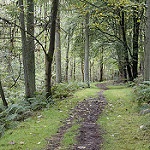
Label: forest